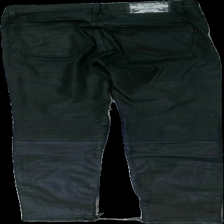
View: back
Type: Trousers
Category: Ladies
Brand: Crocker
Colors: Black
Material: 85% cotton 15% polyester
Cut: Regular
Season: All
Damage location: middle center
Damage 2 location: top center
Damage 3 location: middle right
Price range: 50-100
Recommended usage: Reuse
Description: svart jeans/skinn?(känns plastiga) byxor